Diego Polo the Younger

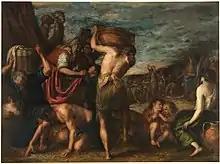
Diego Polo, "The Gathering of Manna".

He painted several pictures for the churches at Madrid, among them, the "Baptism of Christ" for the church of the Carmelites and an "Annunciation" for the church of Santa Maria. He also excelled in portraiture.